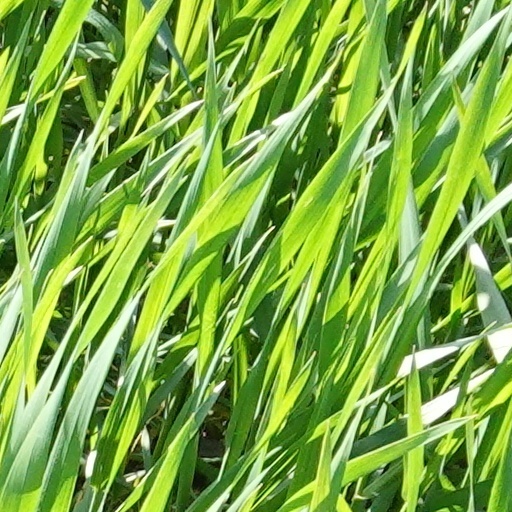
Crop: wheat